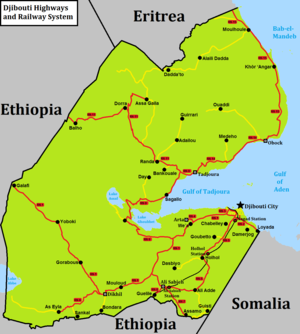
Carte des autoroutes et du système ferroviaire de Djibouti.